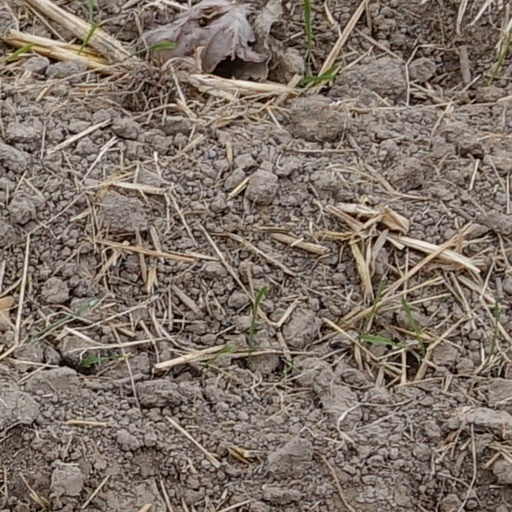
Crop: wheat